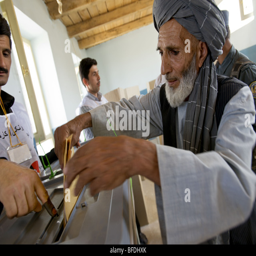
men vote in the presidential and parliamentary elections